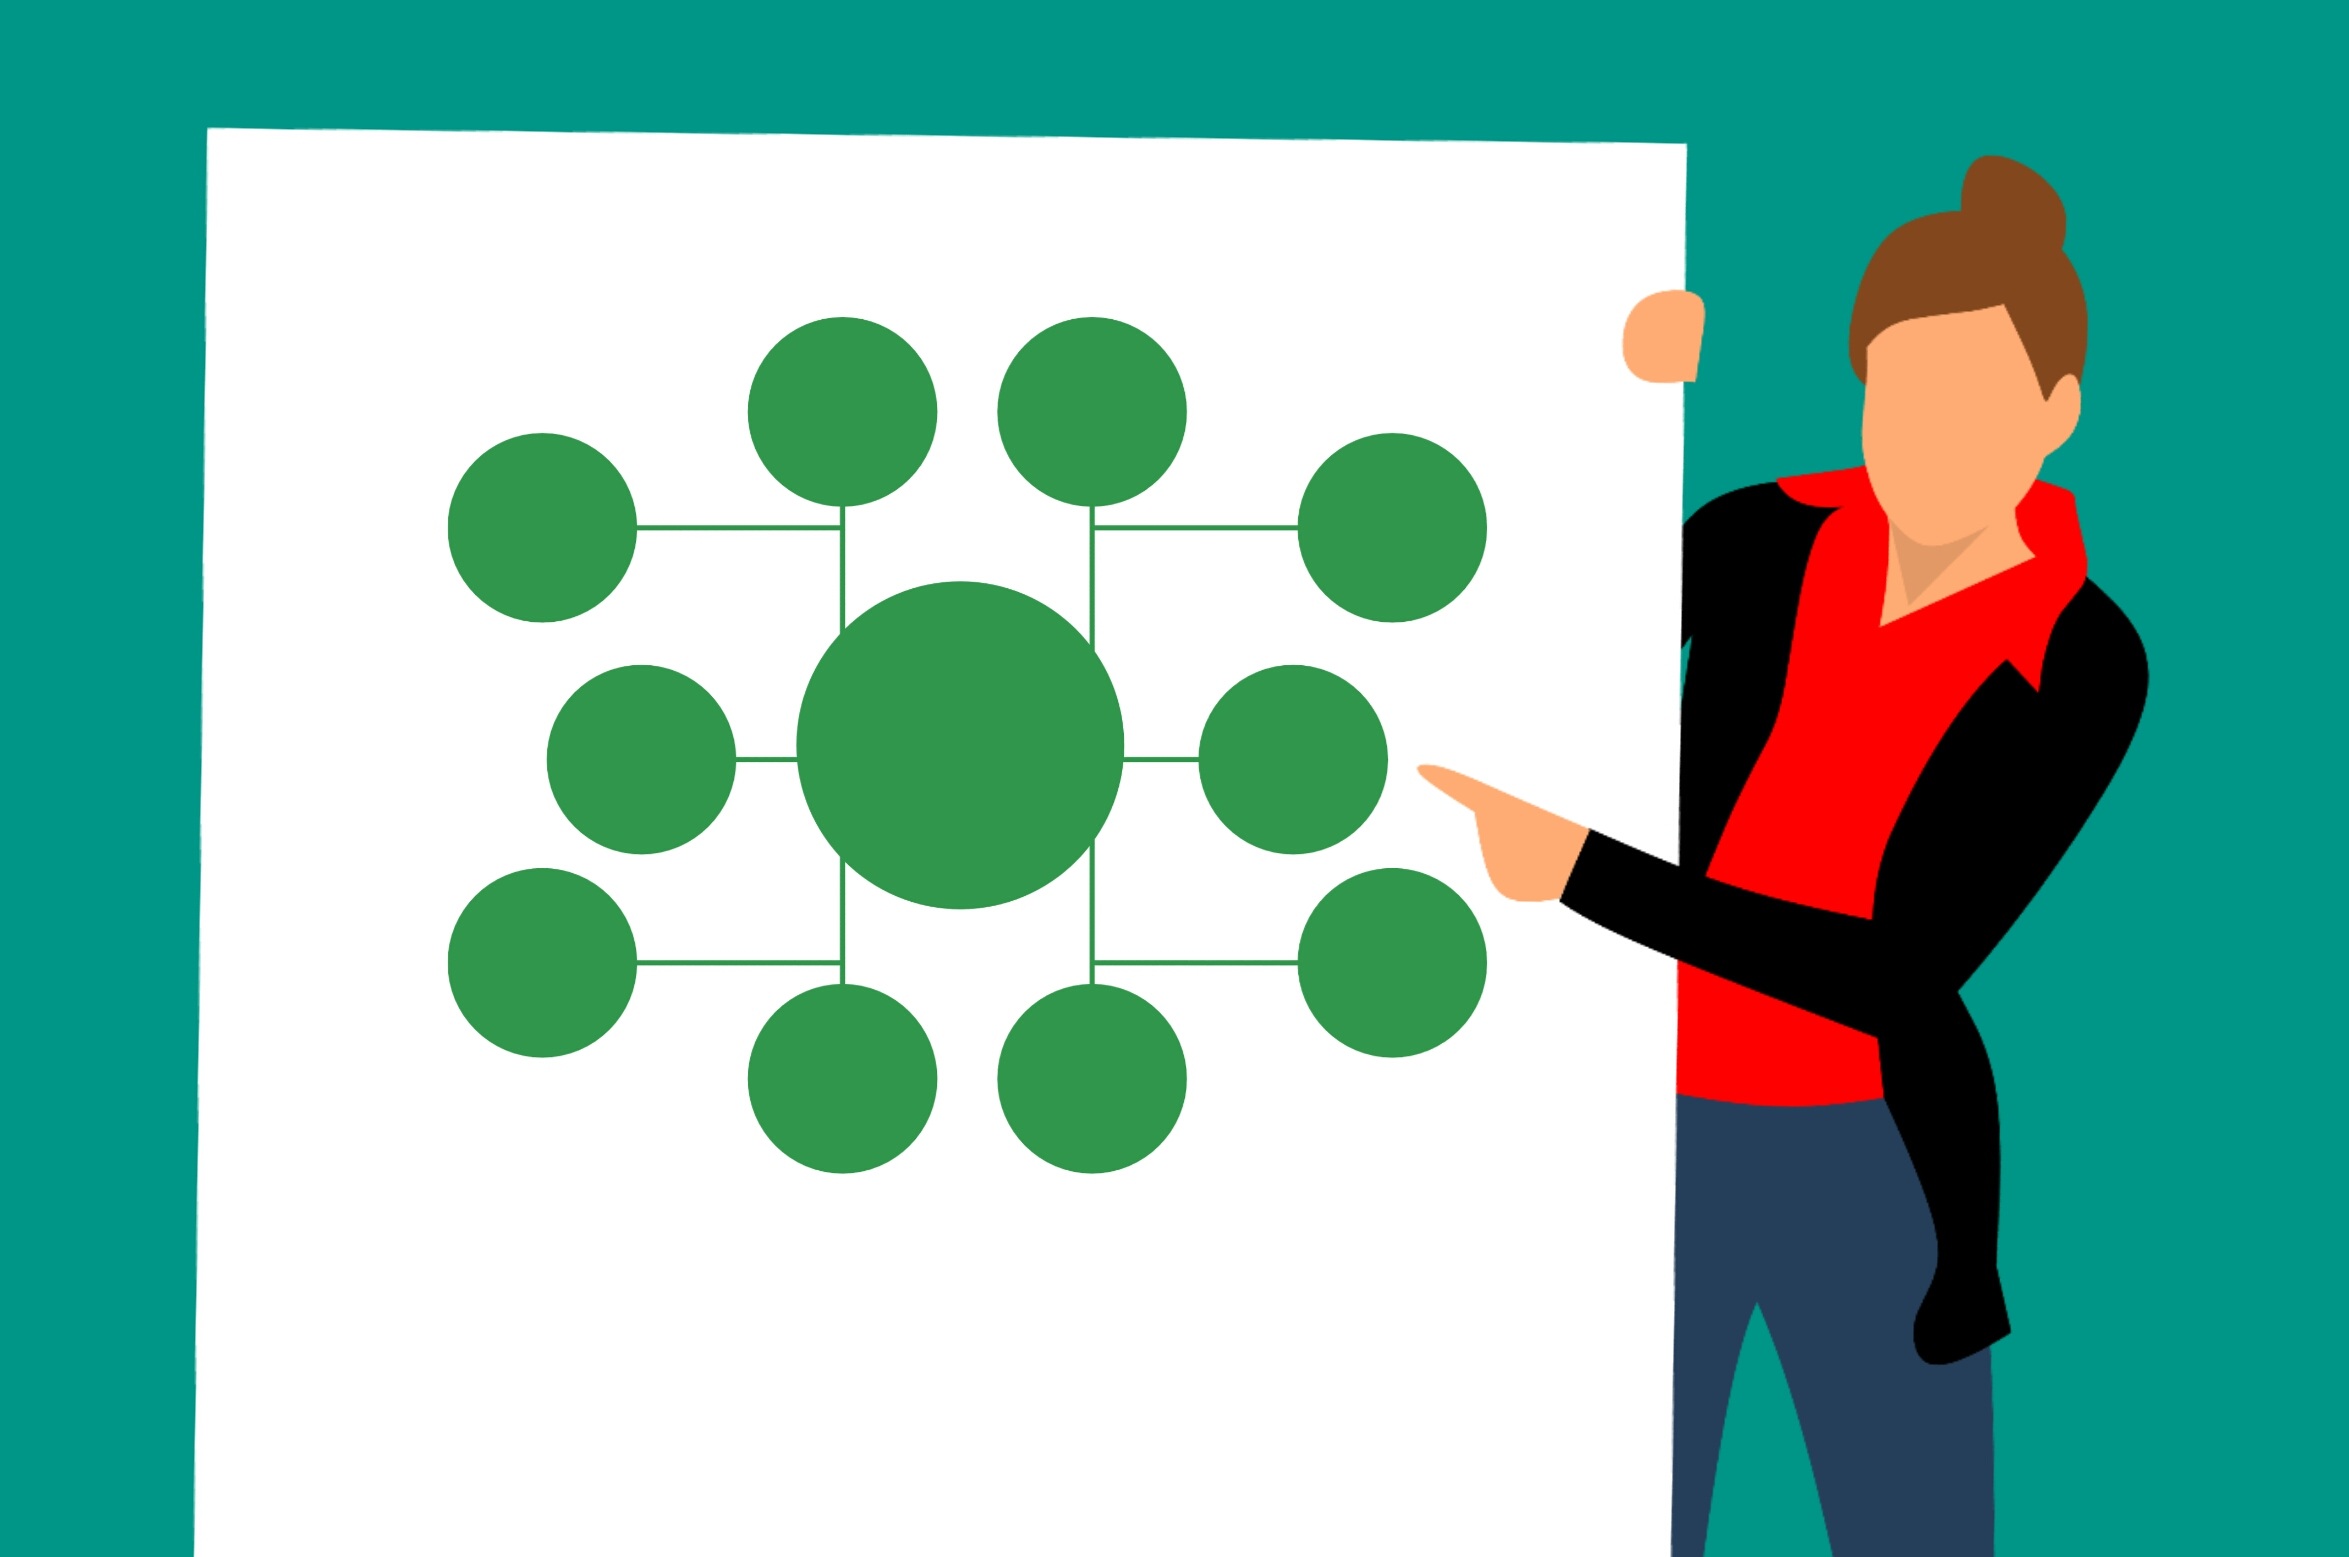
blockchain, money, chain, block, distribution, symbol, technology, computer, bitcoin, man, holding, laptop, sitting, chair, attitude, confidence, confident, contemporary, digital, employee, guy, isolated, joy, joyful, lifestyle, modern, one, person, cartoon character, design, idea, green, text, human behavior, font, graphic design, line, illustration, logo, graphics, communication, clip art, computer wallpaper, brand, pattern, art